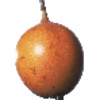
Label: granadilla